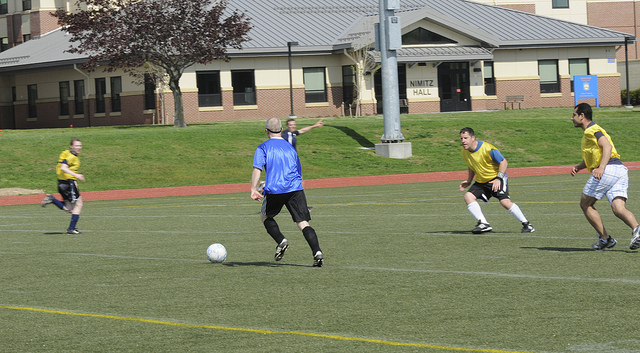
các cầu thủ đang thi tranh chấp bóng ở trên sân